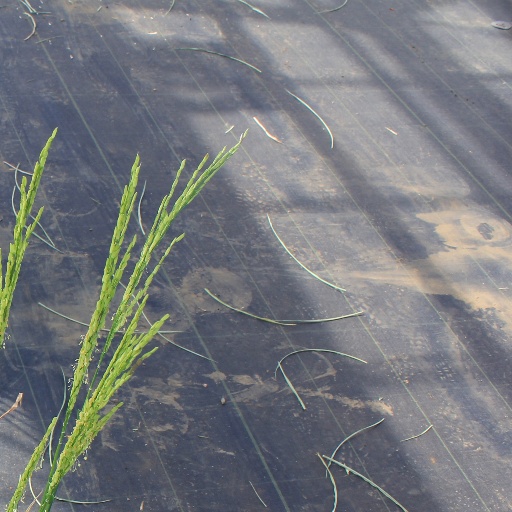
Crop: rice